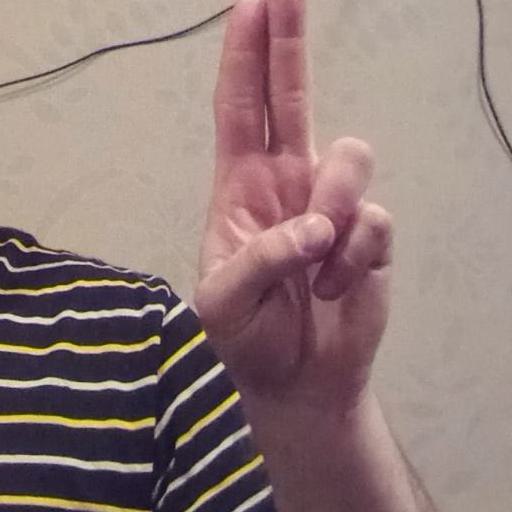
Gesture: two_up